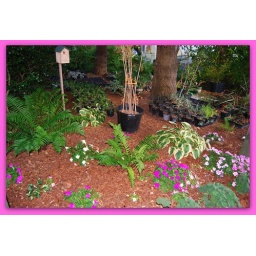
Also under the trees were many plants being started. Mary Woodward School Garden